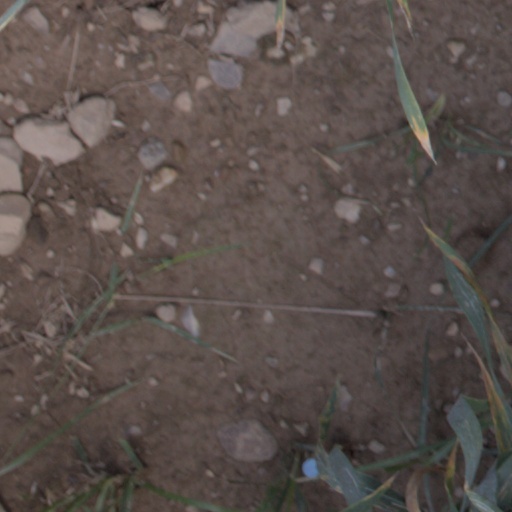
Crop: wheat